John F. Cates House

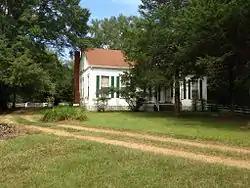
John F. Cates House in 2016

The John F. Cates House (sometimes locally referred to as "The Hill") is a historic structure that was built ca. 1859. The house, which stands on the north side of Mississippi, is listed in the National Register of Historic Places and is a registered Mississippi Landmark.